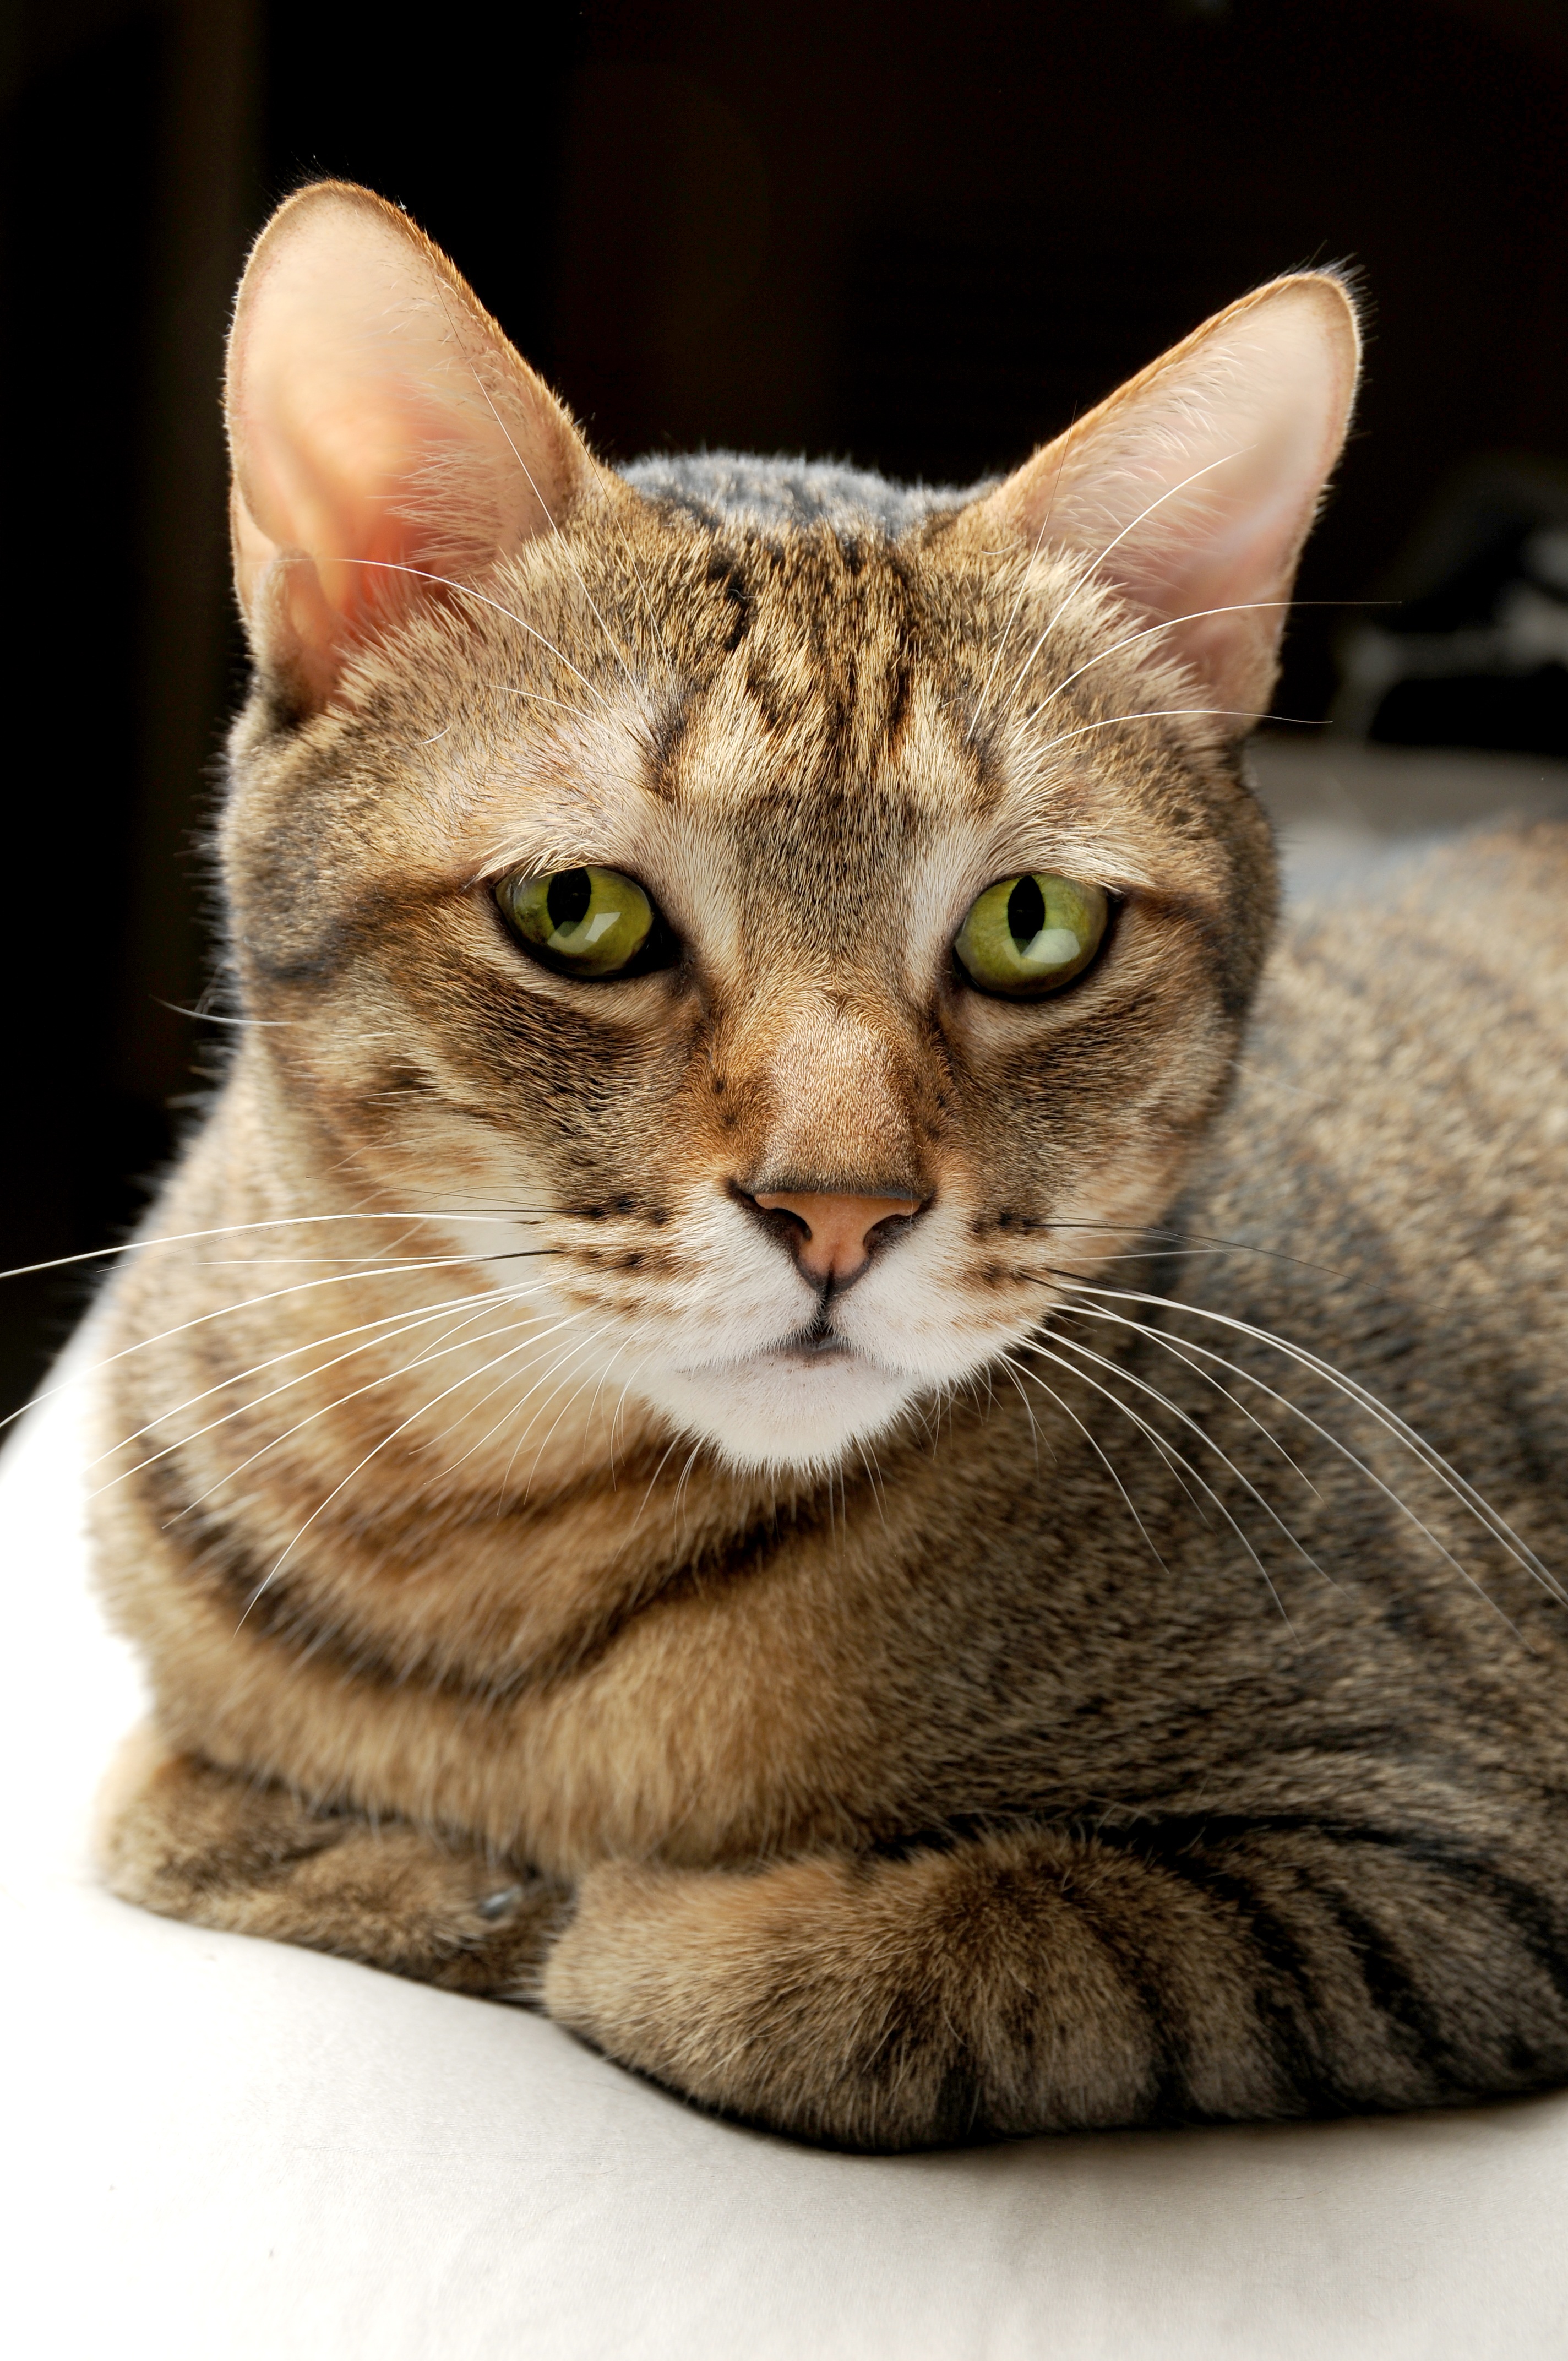
pet, kitten, cat, mammal, fauna, close up, nose, whiskers, vertebrate, tabby cat, cuteness, bengal, european shorthair, gel reviews, cat mia, small to medium sized cats, cat like mammal, domestic short haired cat, pixie bob, american shorthair, rusty spotted cat, ocicat, toyger